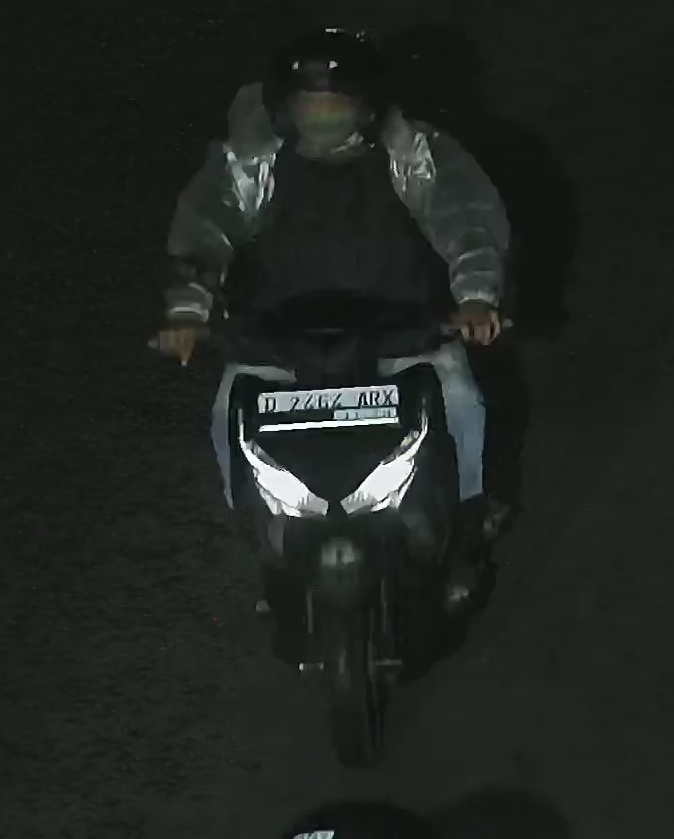
person-with-helmet: 1
person-without-helmet: 0